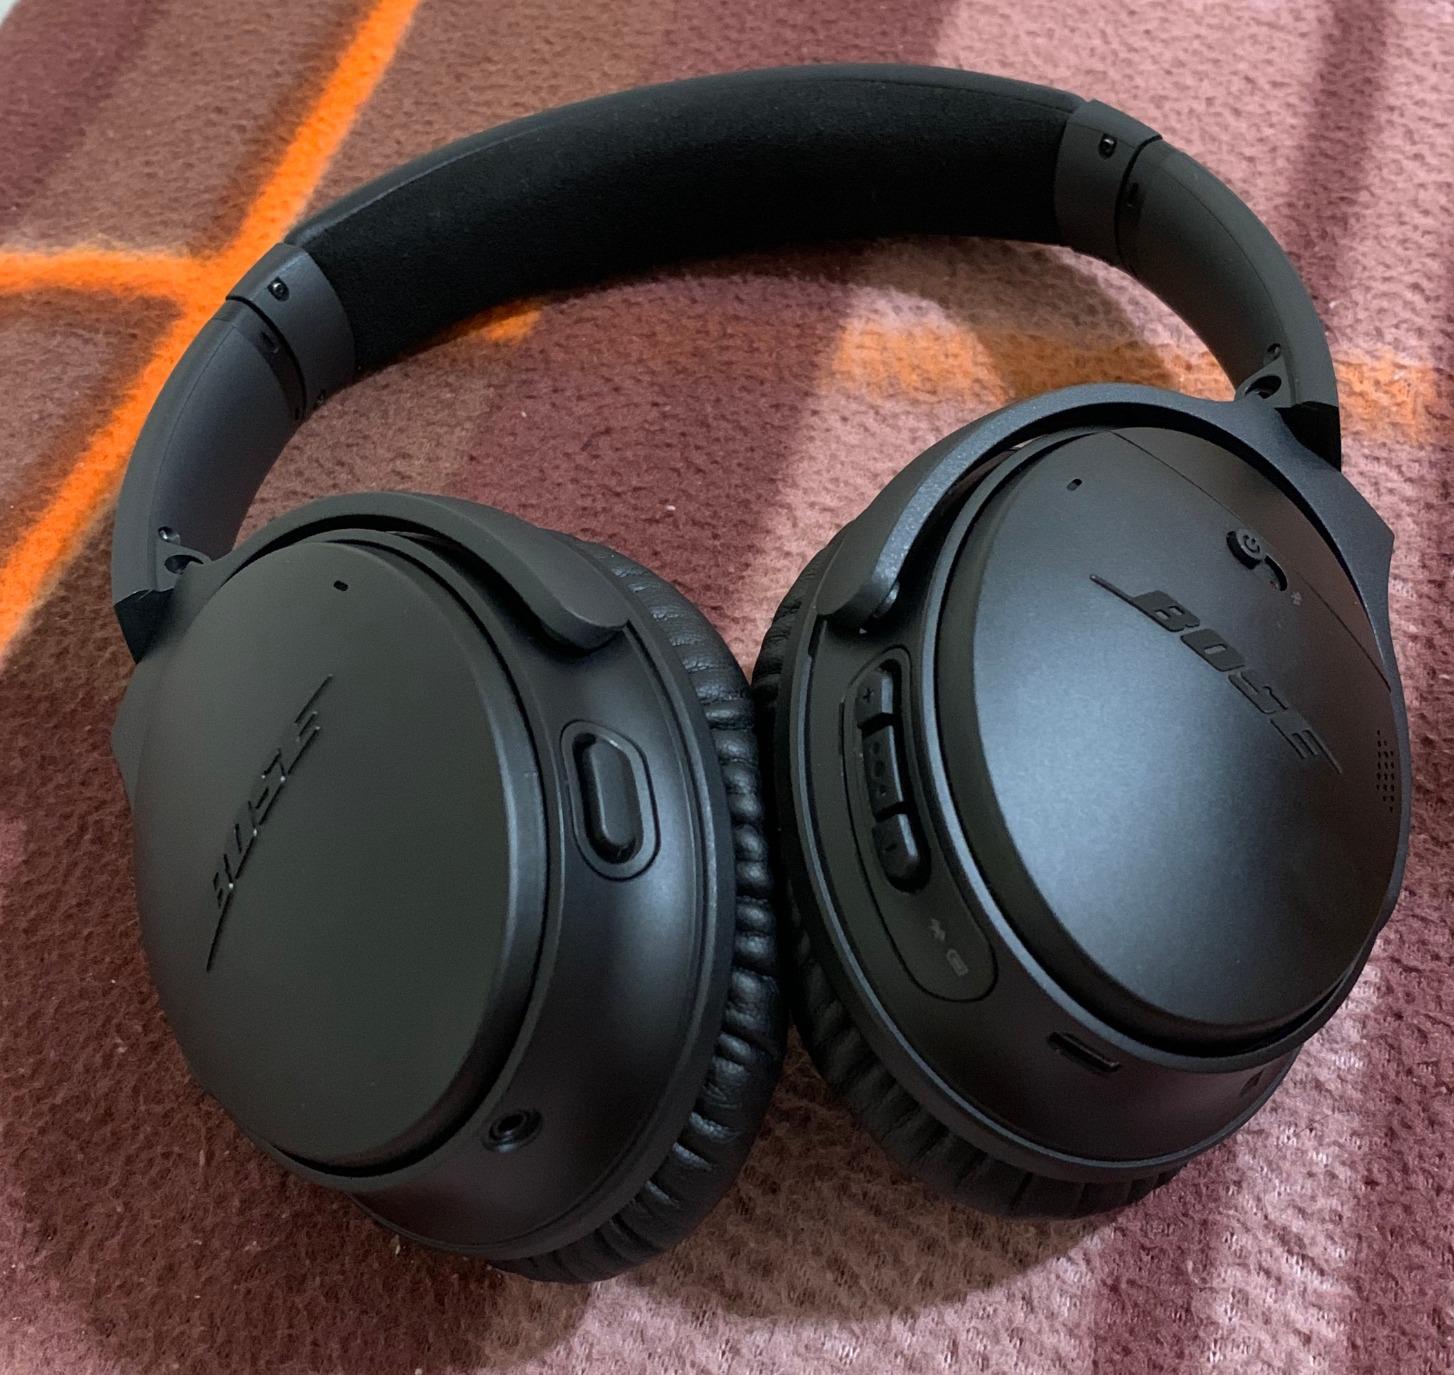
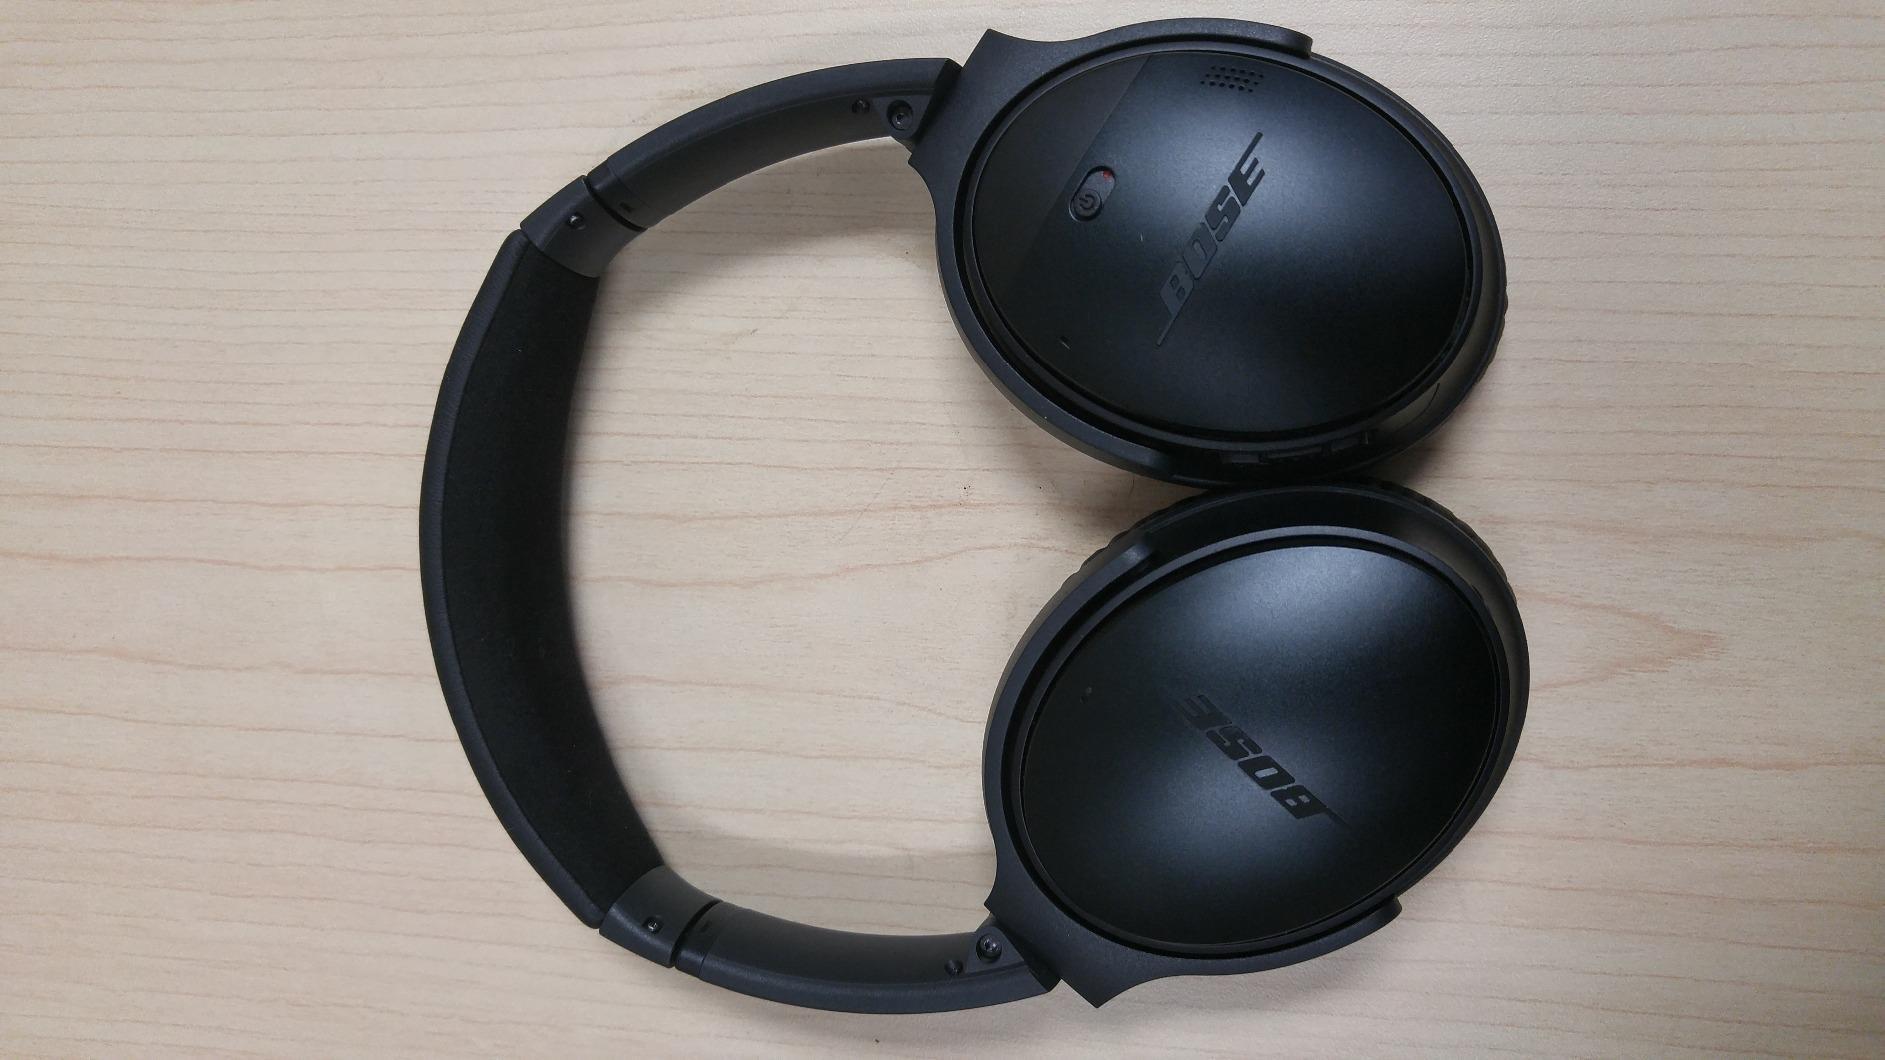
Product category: headphones
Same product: yes